Coro Revolution

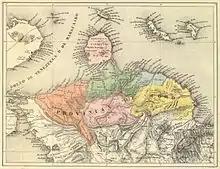
Coro Province

The Coro Revolution, also known as the Colinada Revolution, was an armed insurrection led by General that occurred in Venezuela between October 1874 and February 1875 against the government of Antonio Guzmán Blanco. The conflict was one of the main armed movements against the dictatorship of Antonio Guzmán Blanco.